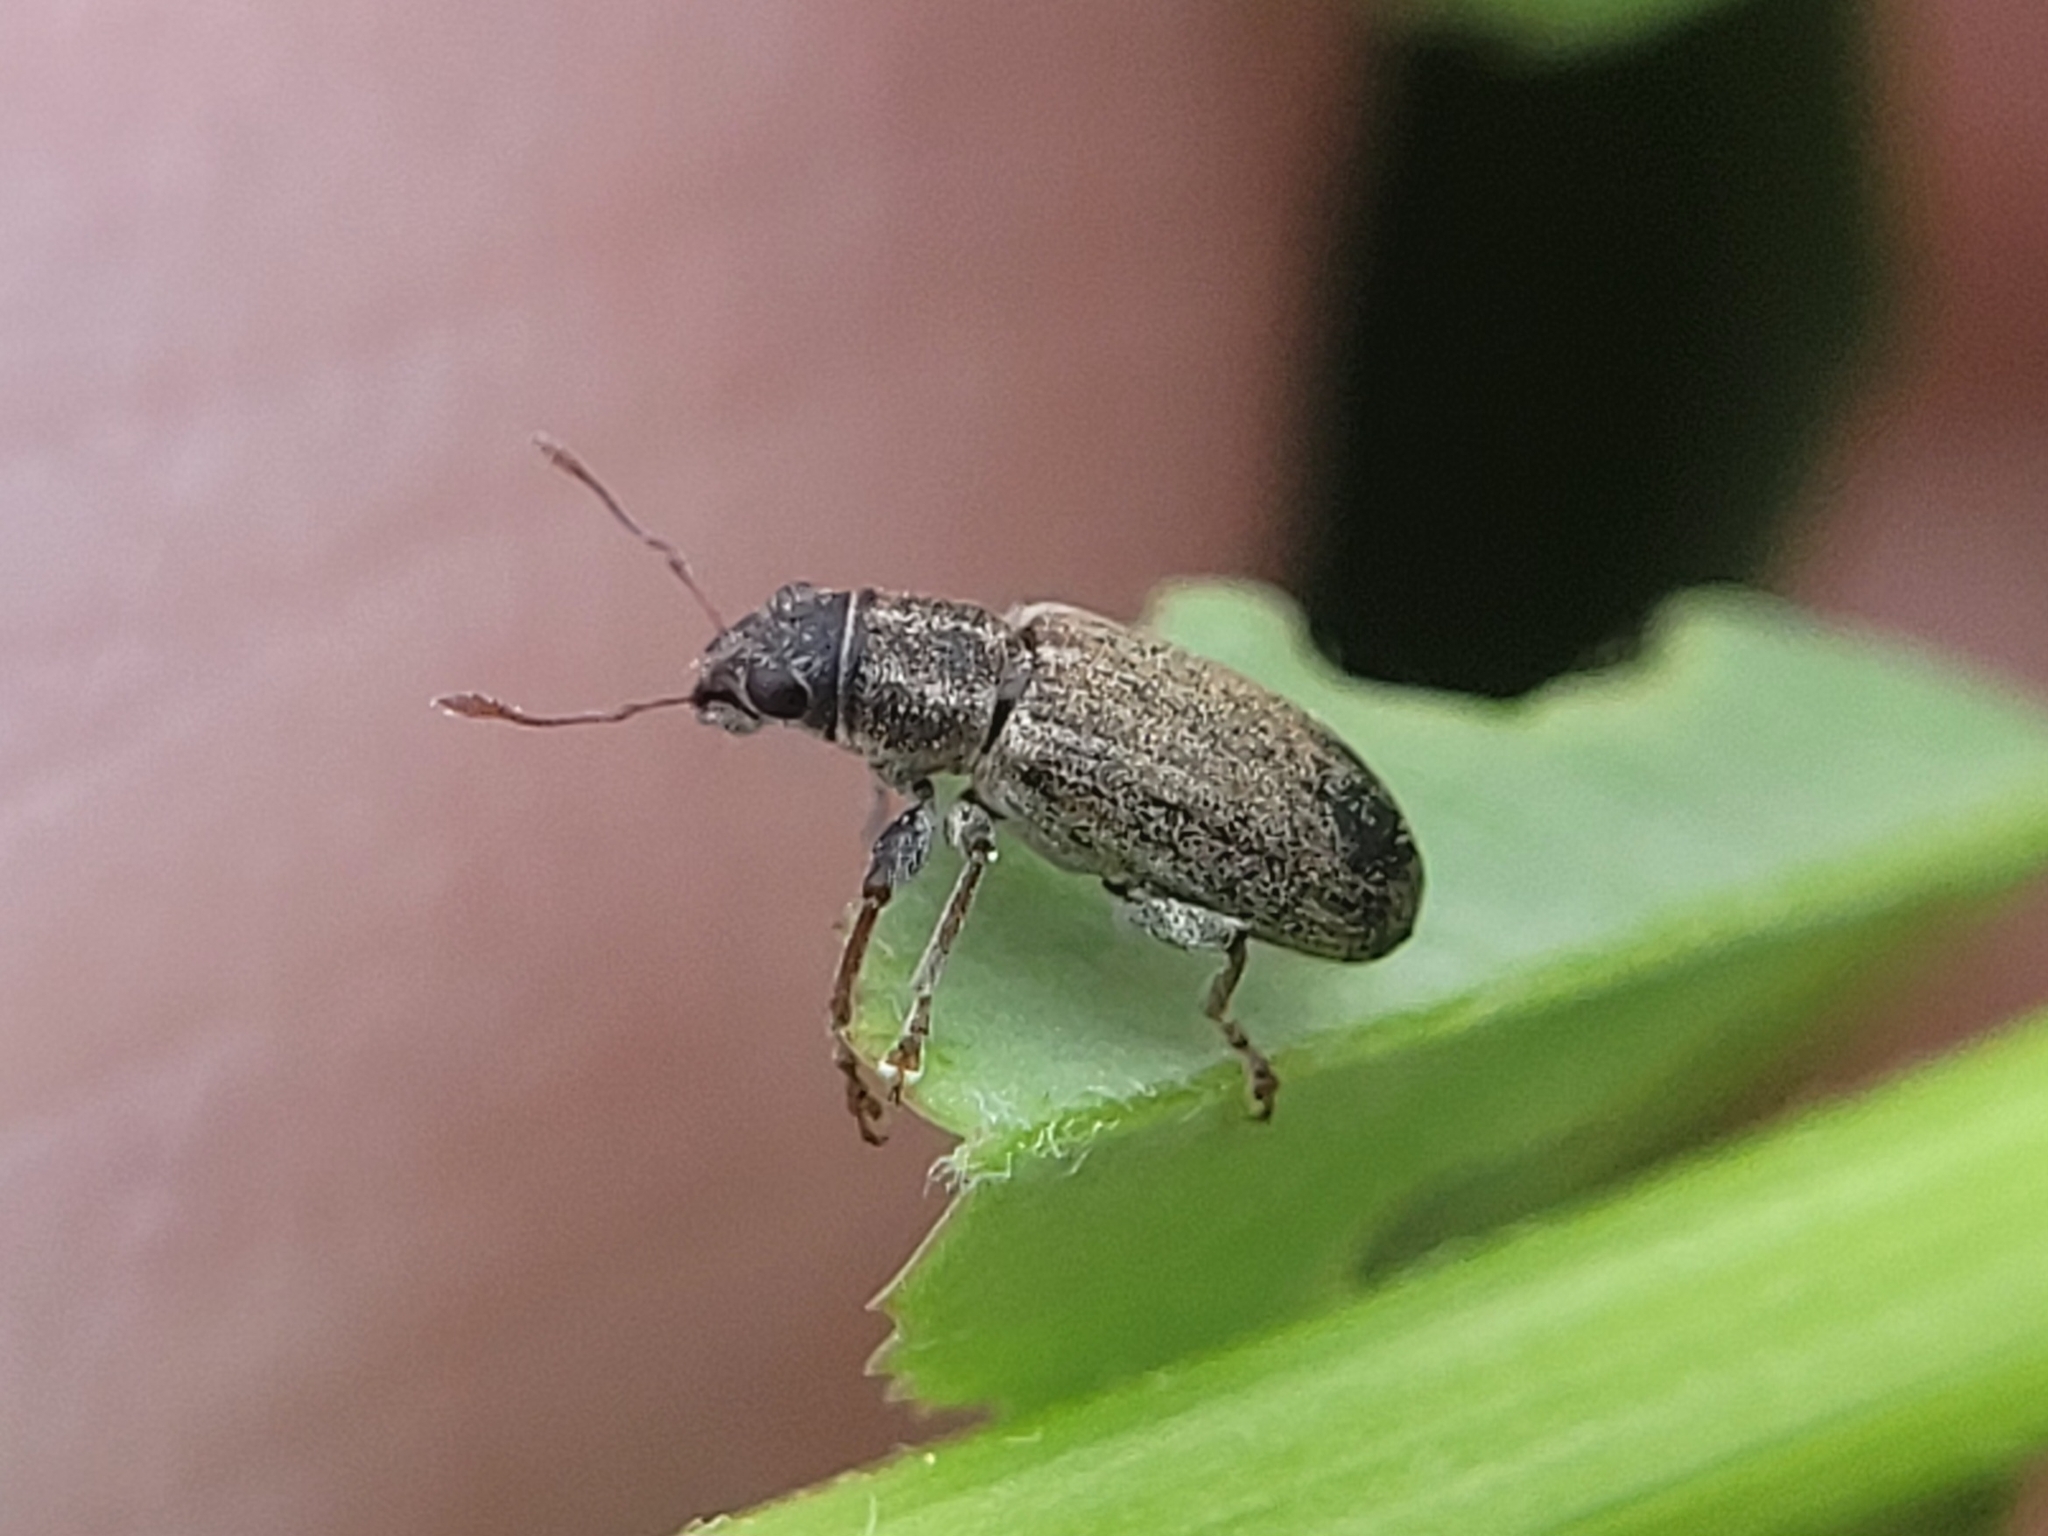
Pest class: pea_leaf_weevil